Forres Town Hall

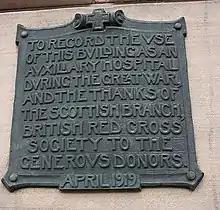
Plaque on the town hall commemorating its use as a hospital in the First World War

The first municipal building in the town was the Forres Tolbooth in the High Street which was completed in the mid-16th century. It was primarily used as a prison and was rebuilt to a design by William Robertson in the Scottish baronial style in 1839.